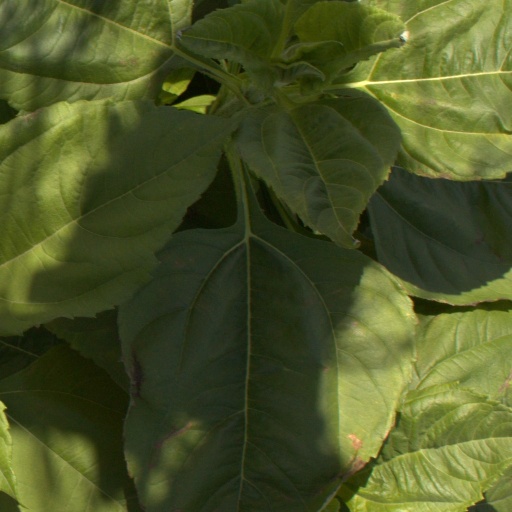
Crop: Jerusalem artichoke